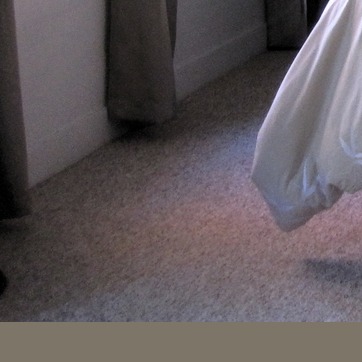
Material: carpet